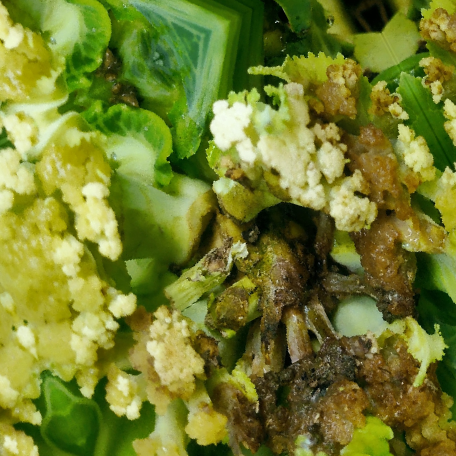
Label: Bacterial spot rot